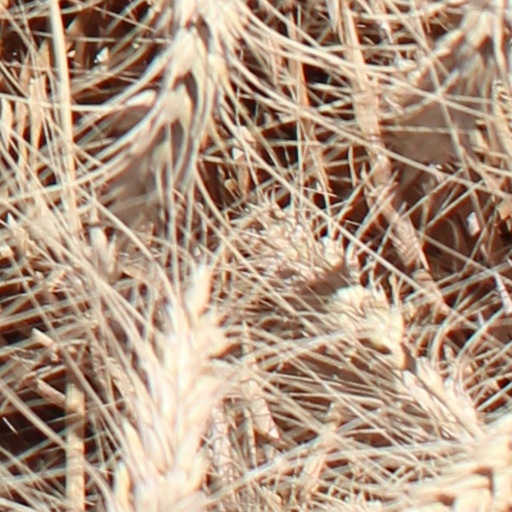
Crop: wheat